Invasion of Algiers (1830)

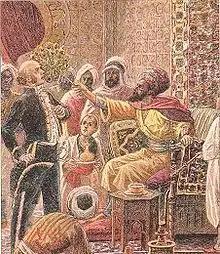
The "Fly whisk affair" which was the pretext for the invasion

In 1827, Hussein Dey, Algeria's Dey, demanded that the French pay a 28-year-old debt contracted in 1799 by purchasing supplies to feed the soldiers of the Napoleonic Campaign in Egypt. The French consul Pierre Deval refused to give answers satisfactory to the dey, and in an outburst of anger, Hussein Dey touched the consul with his fly-whisk. Charles X used this as an excuse to initiate a blockade against the port of Algiers. The blockade lasted for three years, and was primarily to the detriment of French merchants who were unable to do business with Algiers, while Barbary pirates were still able to evade the blockade. When France in 1829 sent an ambassador to the dey with a proposal for negotiations, he responded with cannon fire directed toward one of the blockading ships. The French then determined that more forceful action was required.